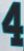
Number: 4